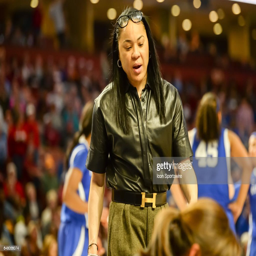
basketball player walks on the floor to check the injury of person during 2nd half action in the semi final game